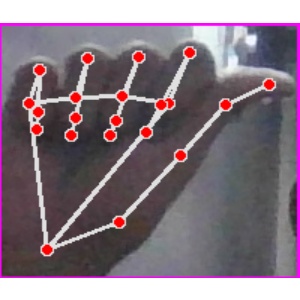
अक्षर: छ